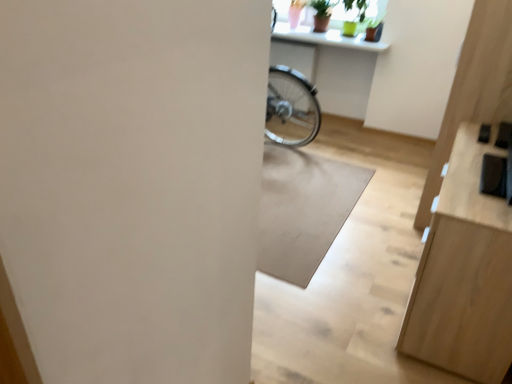
Question: From a real-world perspective, choose a point above white glossy counter top at upper center in the vacant region. Please provide its 2D coordinates.
Answer: [(0.647, 0.075)]